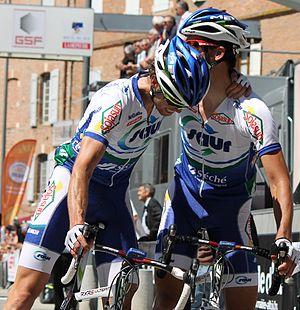
Après la victoire de leur coéquipier Stéphane Pouilhès, chez lui à Albi, Yannick Talabardon et Jimmy Engoulvent font une accolade au pied de la cathédrale Sainte-Cécile.
L'équipe cycliste Sojasun est une ancienne équipe française de cyclisme professionnel sur route ayant le statut d'équipe continentale professionnelle. L'équipe est dirigée par l'ancien coureur professionnel Stéphane Heulot et est gérée par son entreprise Breizh Cyclism Compétition. Le sponsor de l'équipe est la société Sojasun, spécialisée dans la conception de produits alimentaires à base de soja.